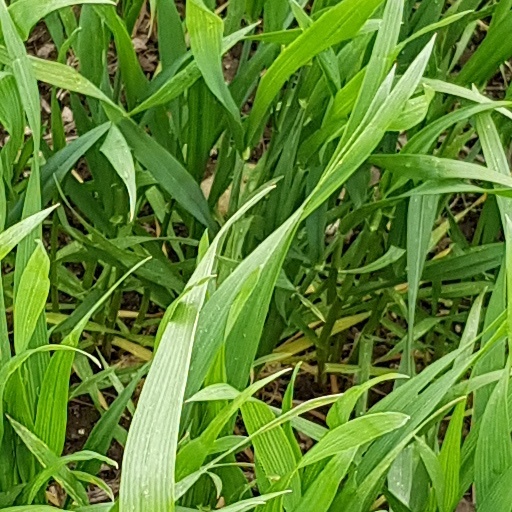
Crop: wheat